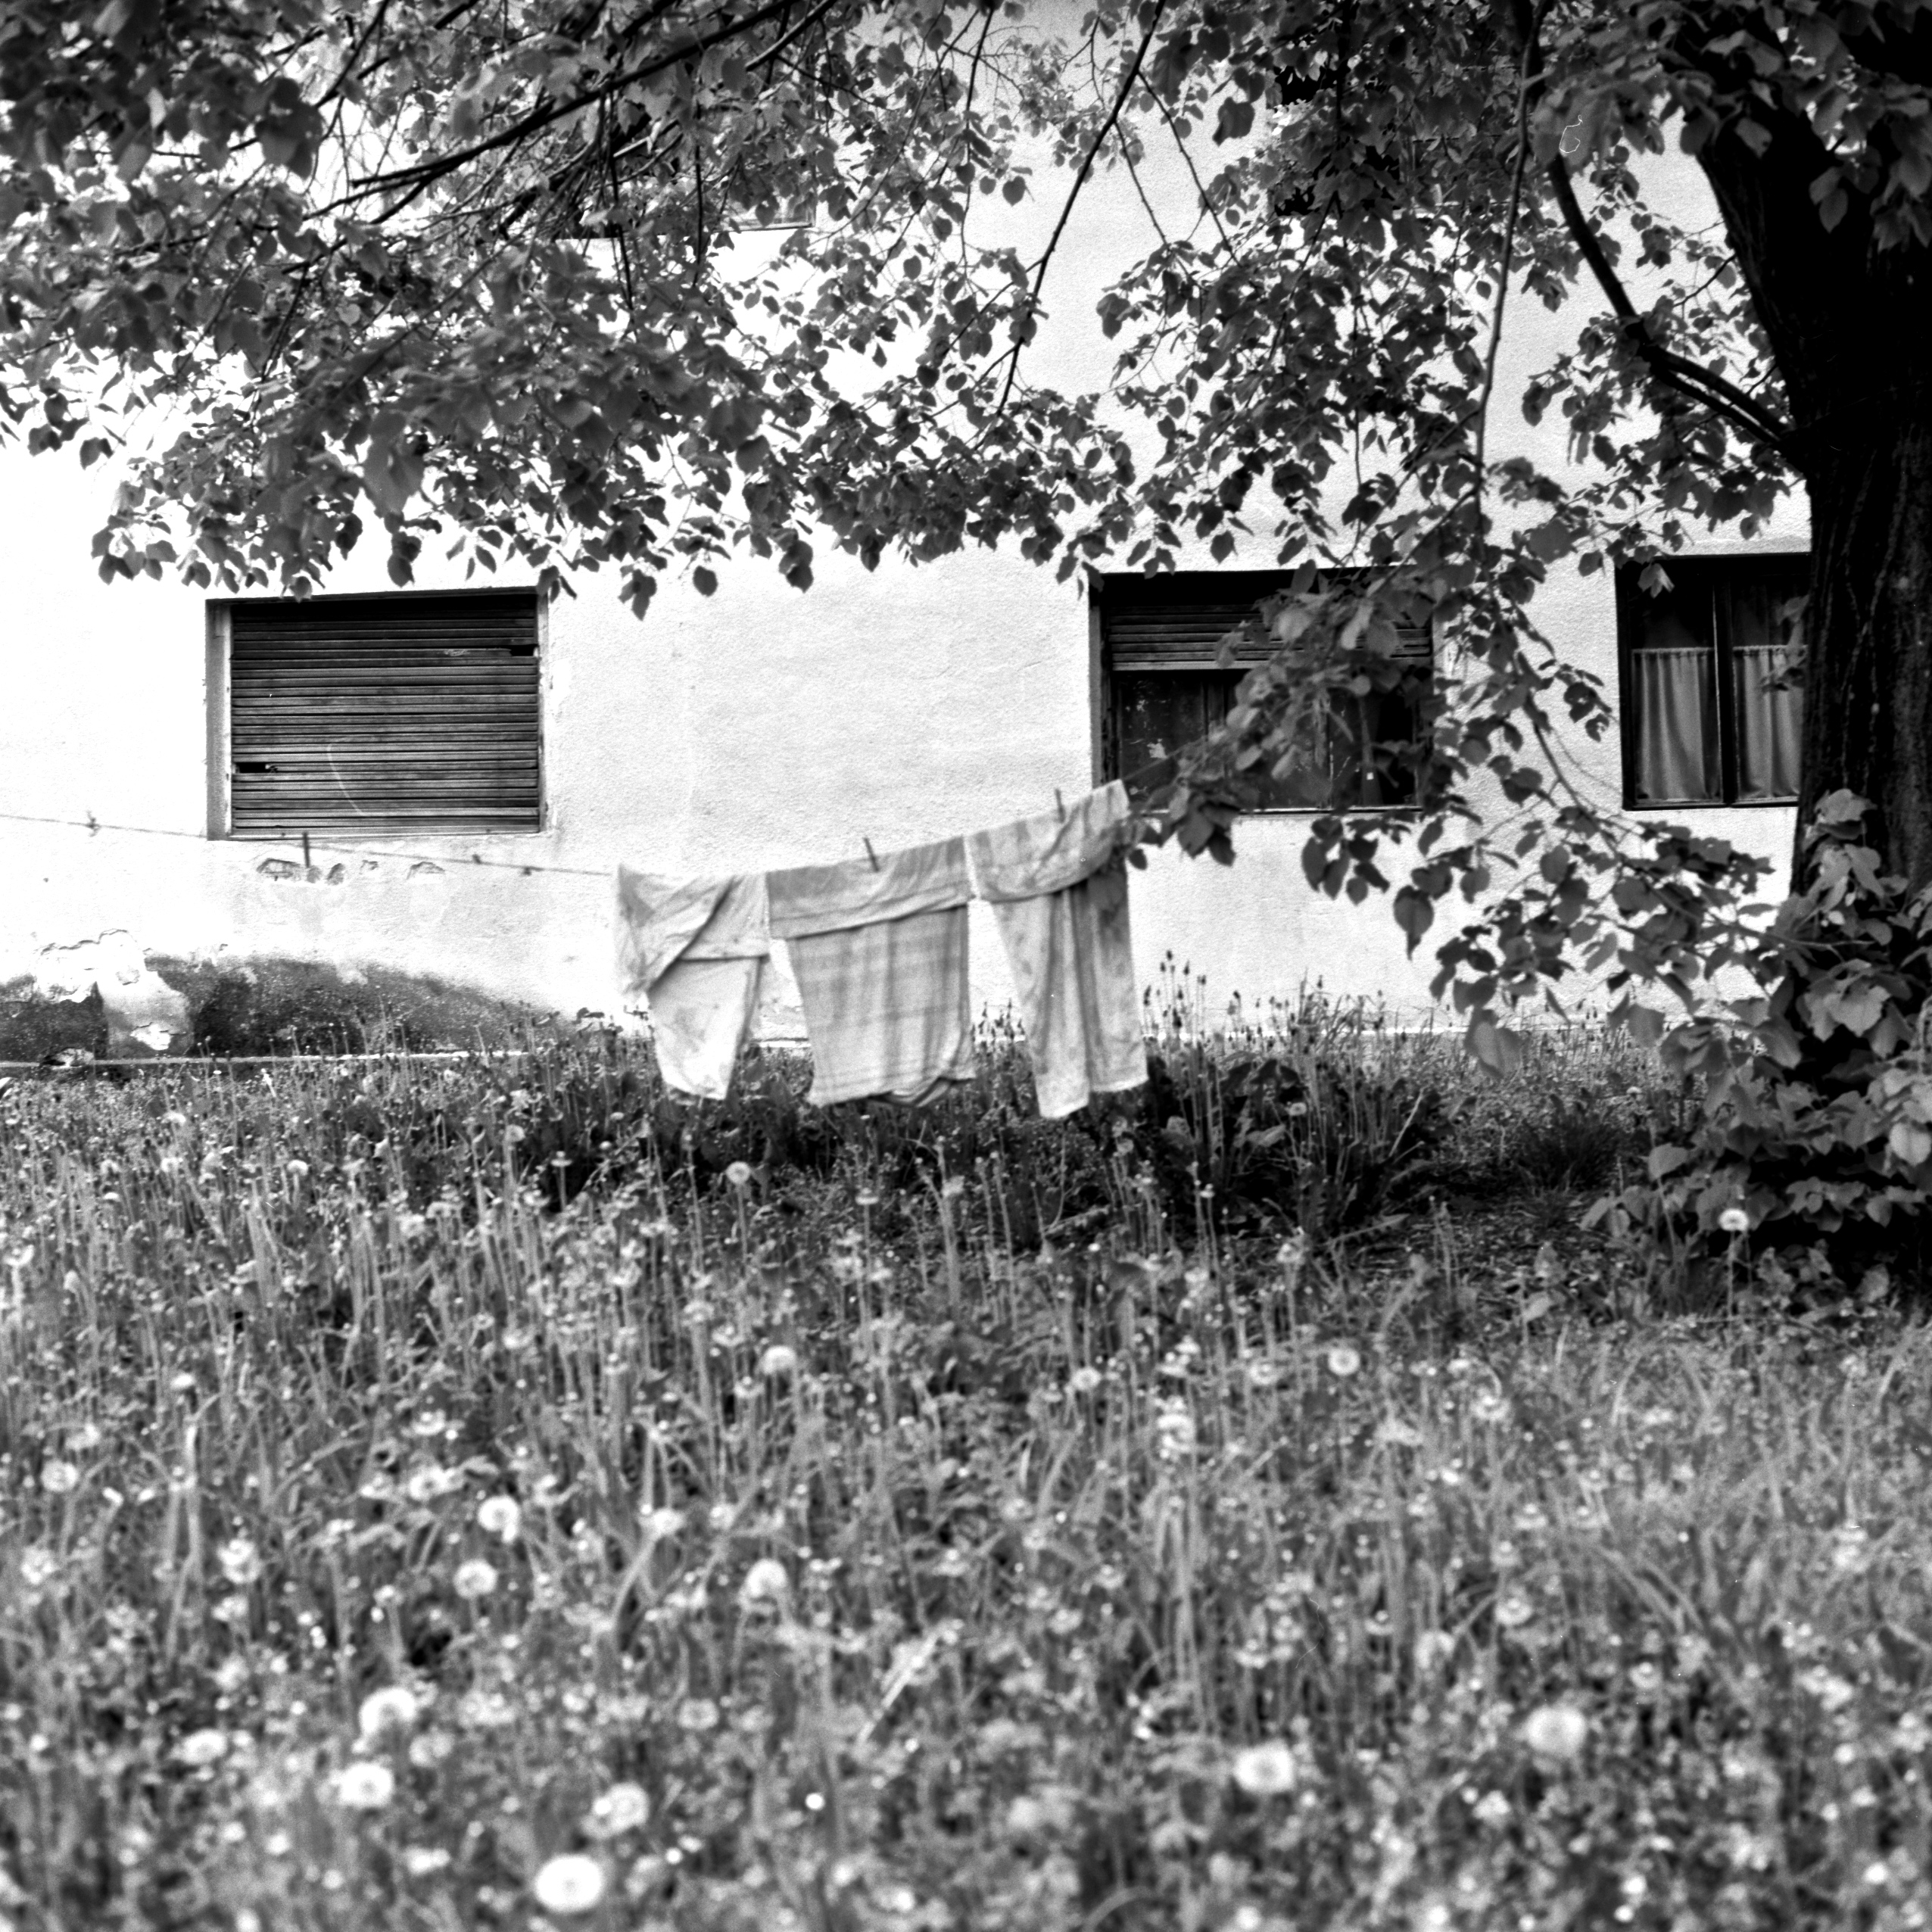
tree, grass, black and white, field, countryside, house, flower, window, view, building, home, country, analog, shack, relax, square, clothing, garden, monochrome, flowers, bw, blackandwhite, grey, art, serbia, three, yoga, summertime, amazing, beautiful, curtains, quiet, clothes, hasselblad, soul, squareformat, hip, mesmerizing, threes, easy, gypsy, rural area, monochrome photography